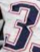
Number: 3